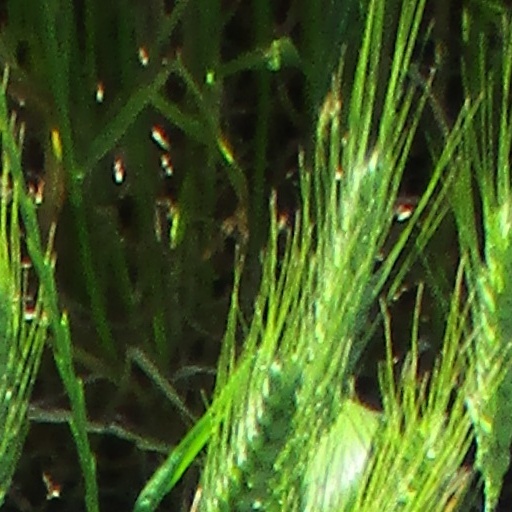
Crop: wheat